Chichester

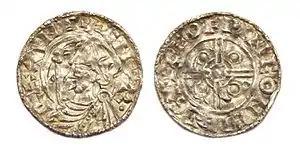
Penny, minted in Chichester under Cnut the Great between 1024 and 1030.Moneyer: Leofwine.

The legendary foundation of Anglo-Saxon Chichester is described in the "Anglo-Saxon Chronicle", where it says that the area was annexed towards the close of the fifth century by Ælle of Sussex and his three sons. The city was supposedly renamed after his son, Cissa. It also says that it was the principal city of the Kingdom of Sussex. However, the foundation story is regarded as a myth by historians as no archaeological evidence has been found to suggest that Chichester was reoccupied until the 9th century.